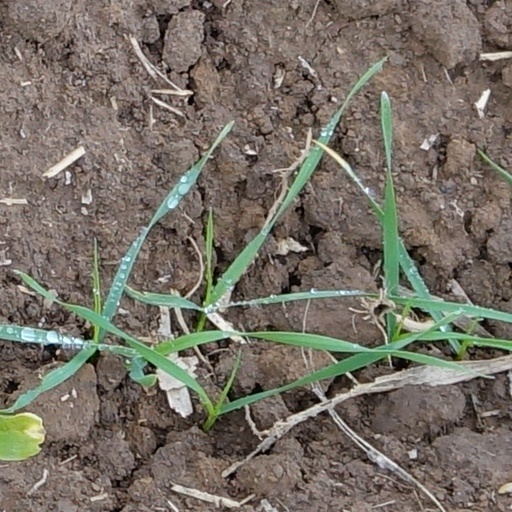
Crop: wheat